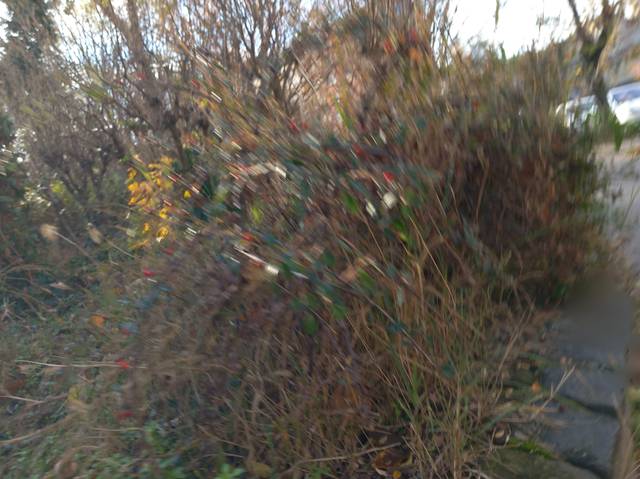
Region: Hungary
Coordinates: 47.478, 19.04